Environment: real
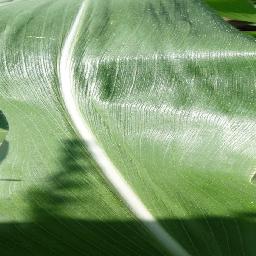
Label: healthy